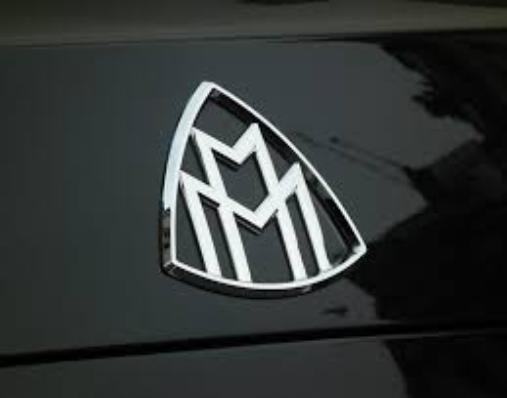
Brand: maybach-2
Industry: Transportation